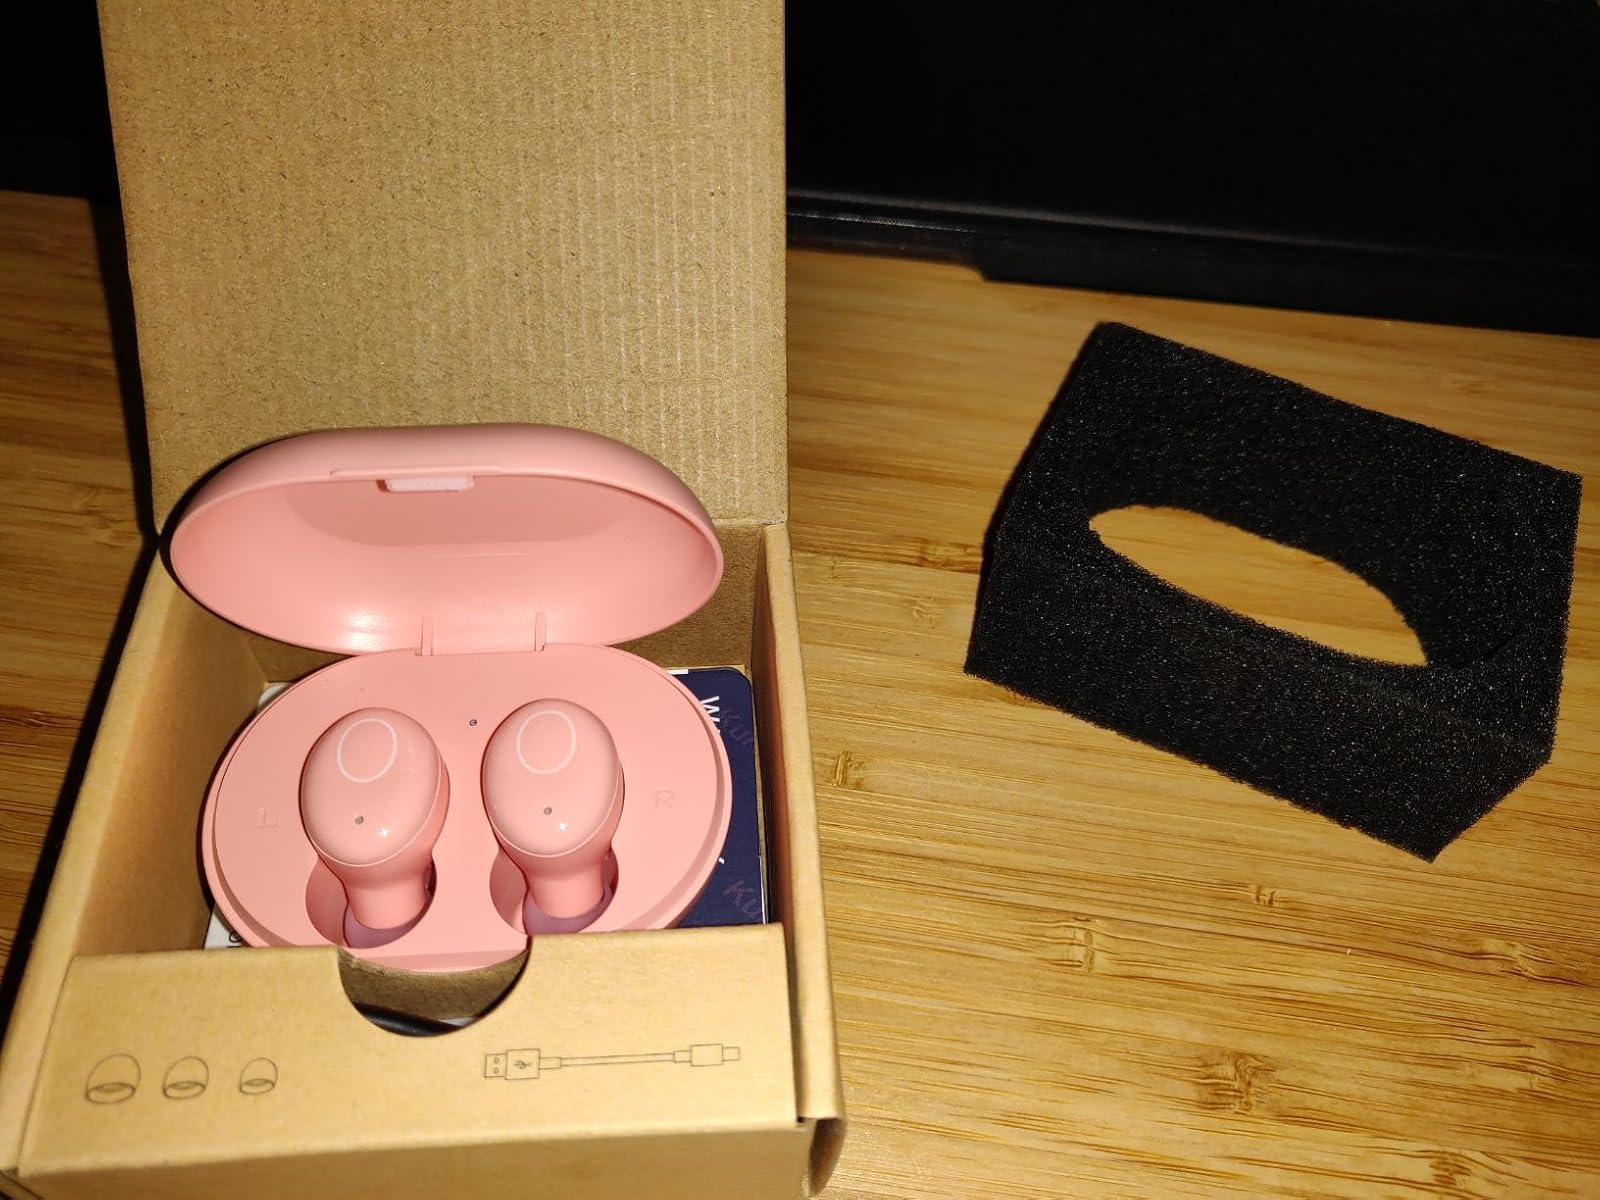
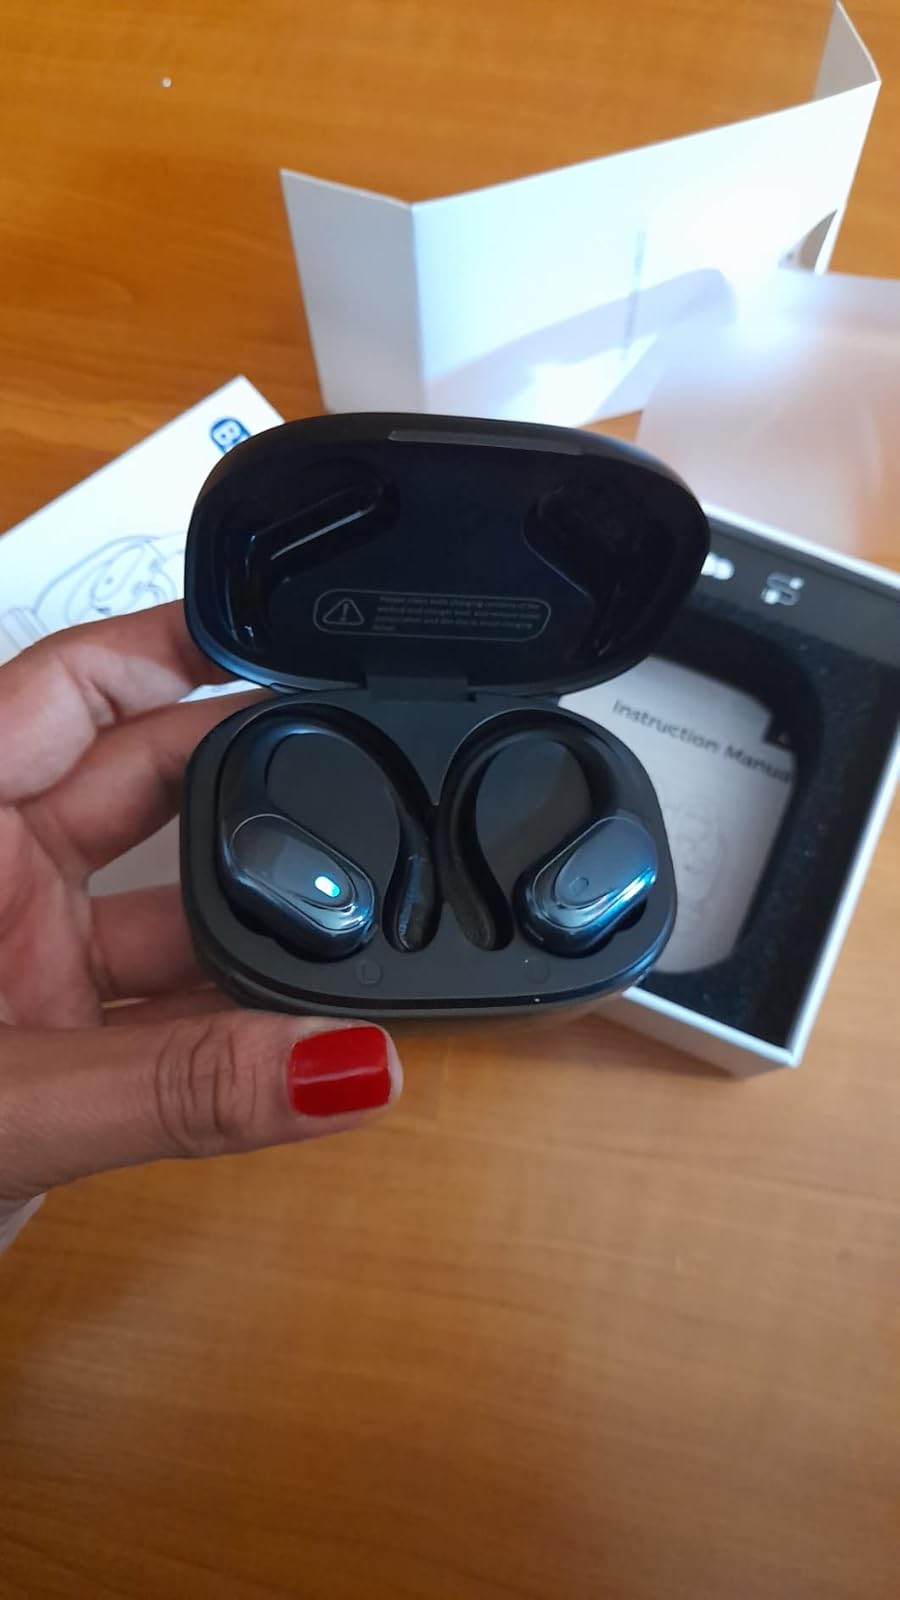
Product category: earbuds
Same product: no